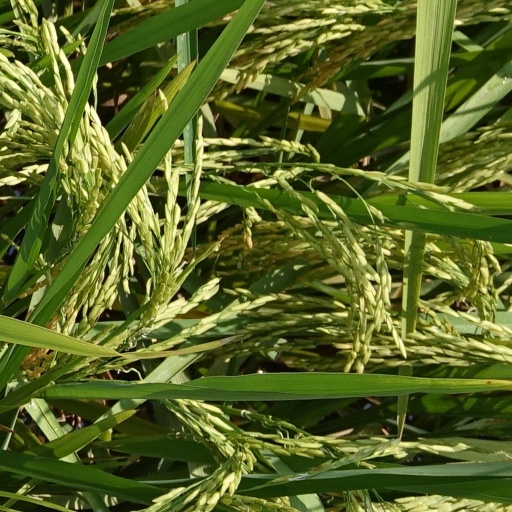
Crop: rice